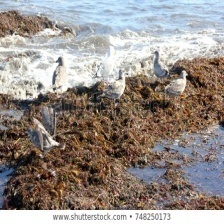
Species: CALIFORNIA GULL
Scientific name: LARUS CALIFORNICUS